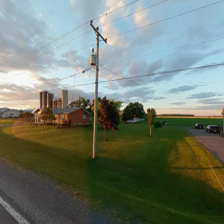
Label: streetView